Spread Eagle (steamboat)

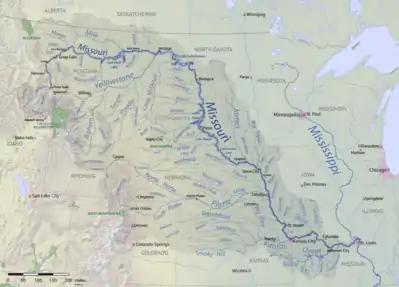
Missouri River

The Spread Eagle was a steam-driven sidewheel riverboat that transported passengers, goods and supplies to the forts and trading posts along the Missouri River between 1857–1864. It was constructed and launched at Brownsville, Pennsylvania. The vessel was a wooden hull packet, long, with a beam of , a draft of , and was rated at 389 tons. It was powered by two steam engines with 3 boilers each, at in diameter and in length. The "Spread Eagle" was constructed by Captain Benjamin Johnson who sold the vessel to the American Fur Company upon her arrival at Saint Louis, Missouri. Commanded by captain Bailey, she was once engaged in a race along the Missouri from St. Louis to Fort Benton where she rammed her opponent.